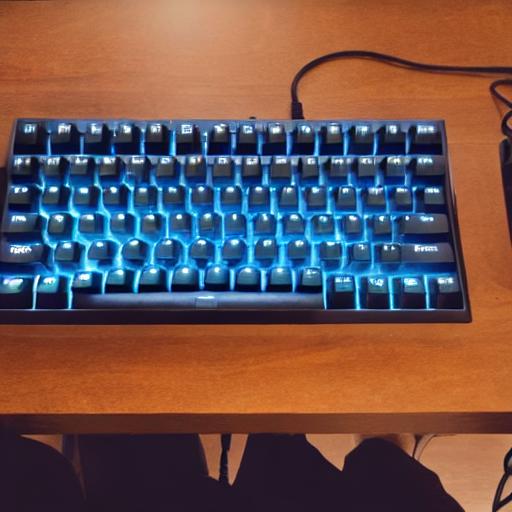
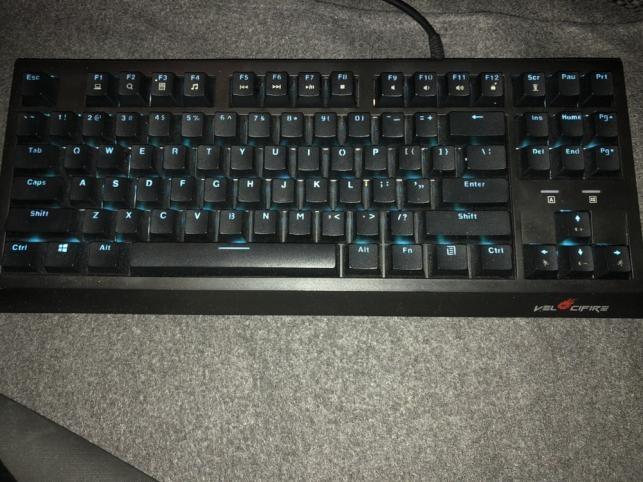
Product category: keyboard
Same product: no